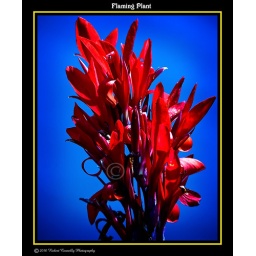
I love the way the red of this flower stands out against the blue background.